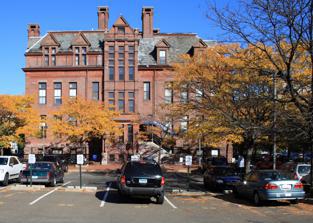
Building: Welch Training School
Country: United States of America
Year built: 1883
United States historic place Welch Training School U.S. National Register of Historic Places Show map of Connecticut Show map of the United States Location 495 Congress Ave., New Haven, Connecticut Coordinates 41°18′4″N 72°56′15″W / 41.30111°N 72.93750°W / 41.30111; -72.93750 Area less than one acre Built 1883 ( 1883 ) Architect Robinson, Leoni W. Architectural style Queen Anne NRHP reference No. 83001286 Added to NRHP April 21, 1983 The Welch Training School , also known as the Welch School , is a historic school building at 495 Congress Street in New Haven, Connecticut . Built in 1883, it is a good example of Queen Anne architecture as applied to school buildings, and was the city's first teacher training school .  It was listed on the National Register of Historic Places in 1983. The building now houses a substance abuse clinic. Description and history The former Welch Training School building is located west of downtown New Haven, at the northwest corner of Congress and Vernon Streets in The Hill neighborhood.  It is a 3 + 1 ⁄ 2 -story masonry structure, built out of red brick with stone trim, and covered by a slate mansard roof .  Gabled dormers of varying styles and configurations adorn the roof faces, and a four-story gabled entry section projects at the center of the main facade.  Windows are set in rectangular openings with sandstone sills and lintels, and sandstone stringcourses give horizontal emphasis to the design. The school, completed in 1883, was designed by Leoni W. Robinson and is a good local example of Queen Anne architecture .  It was named for Harmonus Welch, the city's first president of the board of education, and later also Mayor of New Haven.  The school was designed to provide a space where new teachers could be trained, in order to address a shortage of qualified teachers in the city's school system.  In its early programs, trainee teachers were paired with other teachers to learn teaching methods, before being sent for further hands-on training to other schools.  The school's function for teacher training was ended in 1893, when the Skinner School opened as a proper normal school , and this one then became a regular elementary school.  It was closed in the mid-1970s. See also National Register of Historic Places listings in New Haven, Connecticut References